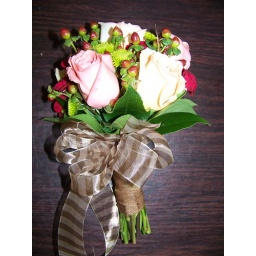
Bridesmaid Bouquet in peach Donna and pink Dolores roses, with red Hypericum berry, and burgundy mini-Dianthus.